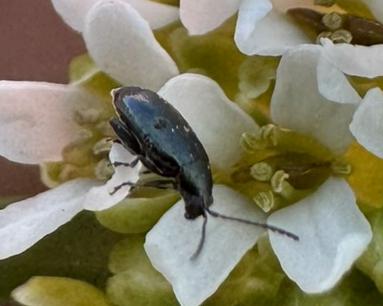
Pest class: crucifer_flea_beetle